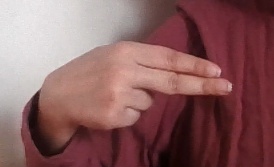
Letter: ain